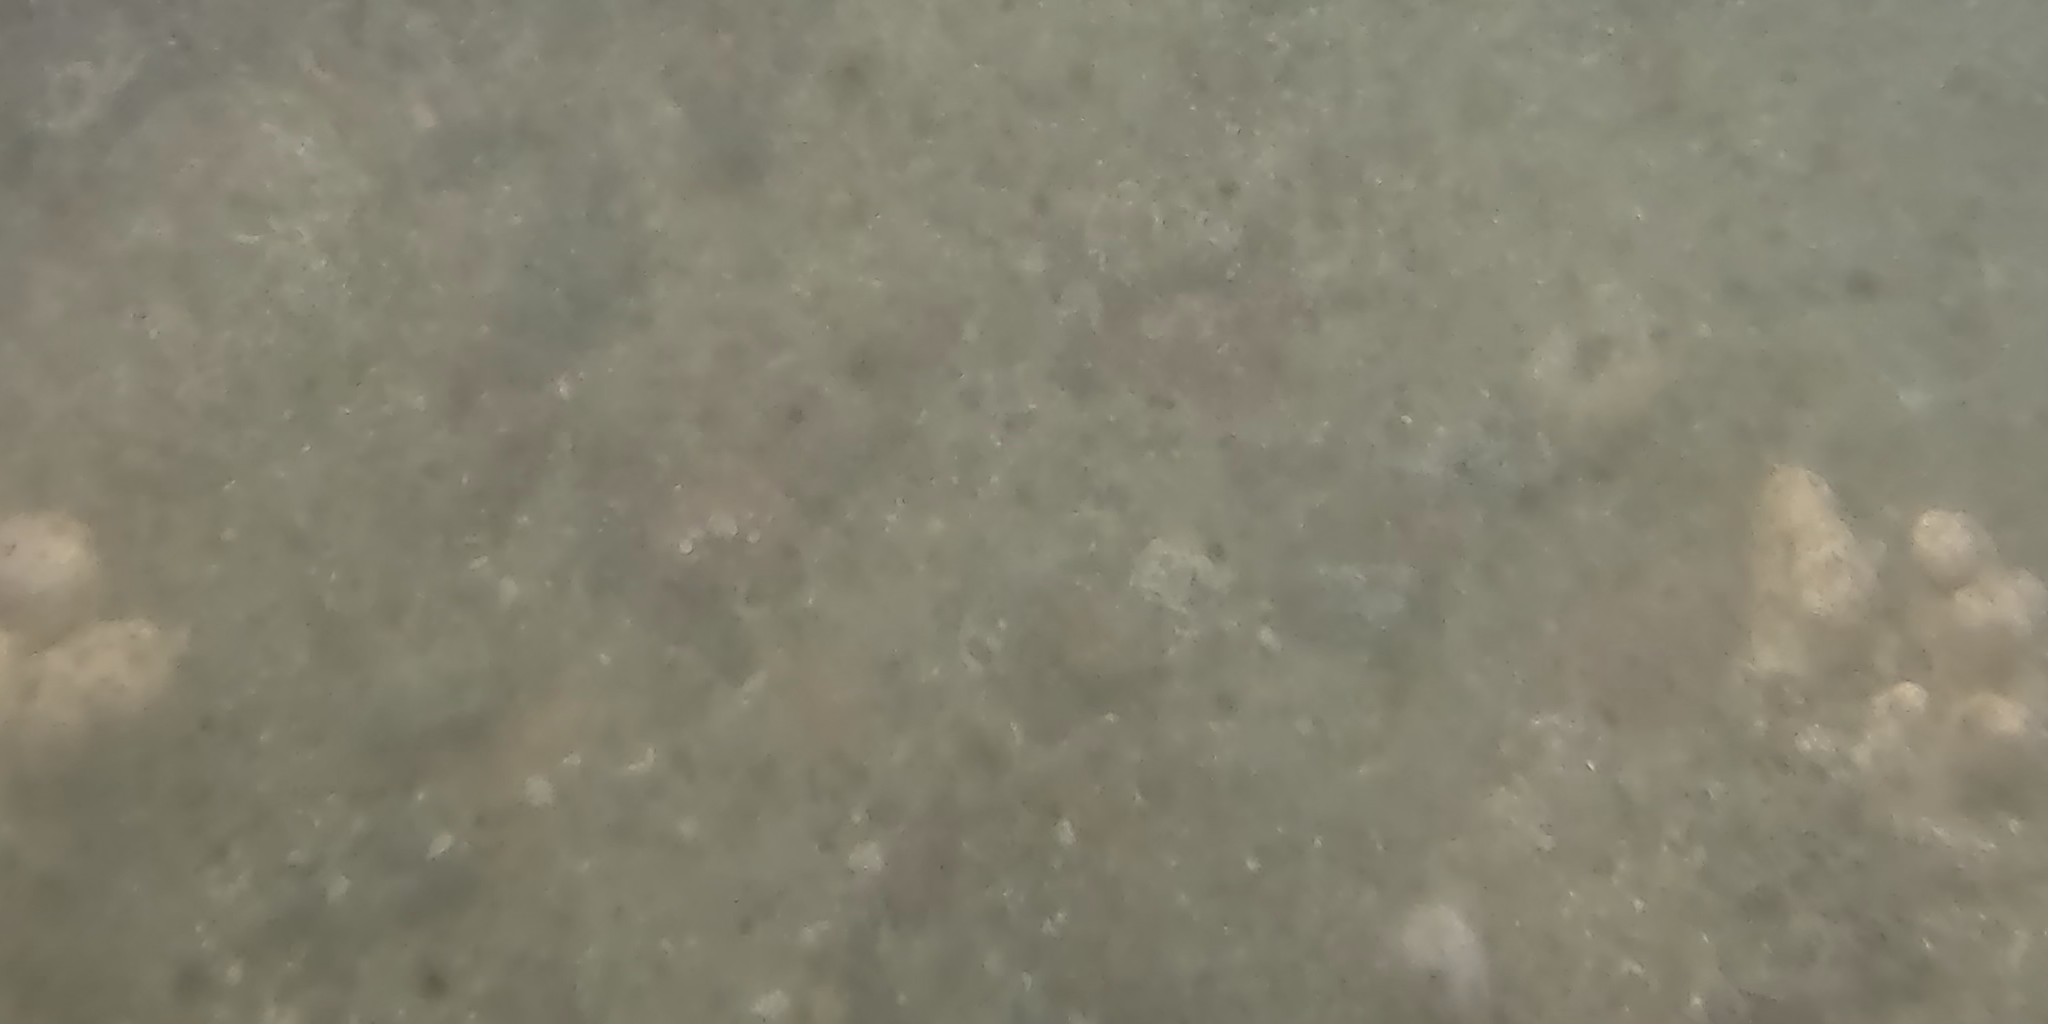
Seabed habitat: stone